The Heart of Me (song)

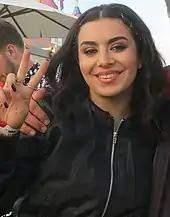
Charli XCX provided background vocals on the song.

"The Heart of Me" was written by Miike Snow's three members, Christian Karlsson, Pontus Winnberg and Andrew Wyatt, for the band's third studio album, "iii" (2016). Wyatt conceptualized the melody of the song's intro while walking over a bridge in Australia. The recording sessions for the album took place in different studios in California, New York, and Sweden, from 2014 to 2015. In an interview for the "Los Angeles Times", Wyatt said he adapted his singing based on the needs of each song throughout the album. He had previously aimed to present a "consistent character" during concerts, which resulted in the band's second studio album "Happy to You" (2012) holding a "more uniform sound". For "iii", Wyatt switched focus to his performance in the studio rather than on stage, which resulted in a "lighter, airier quality" to his voice on "The Heart of Me". He said he learned a lot about how he wanted to sing and "how the softer you sing the bigger it sounds".